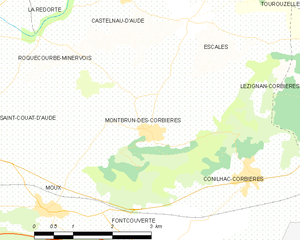
Carte des communes françaises: Montbrun-des-Corbières